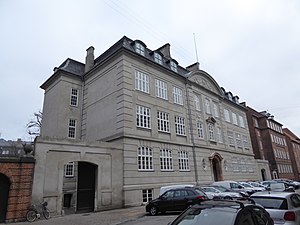
Københavns Erhvervsakademi
Afdeling af Københavns Erhvervsakademi ved Prinsesse Charlottes Gade.
Københavns Erhvervsakademi er et dansk erhvervsakademi, der udbyder en række praksisrettede videregående uddannelser på erhvervsakademiniveau og professionsbachelorniveau inden for programområderne DESIGN, BYG, DIGITAL og TEKNIK. Institutionen har til huse på en række adresser i Københavnsområdet; først og fremmest på Nørrebro og i Nordvest-kvarteret.